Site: brandenburg
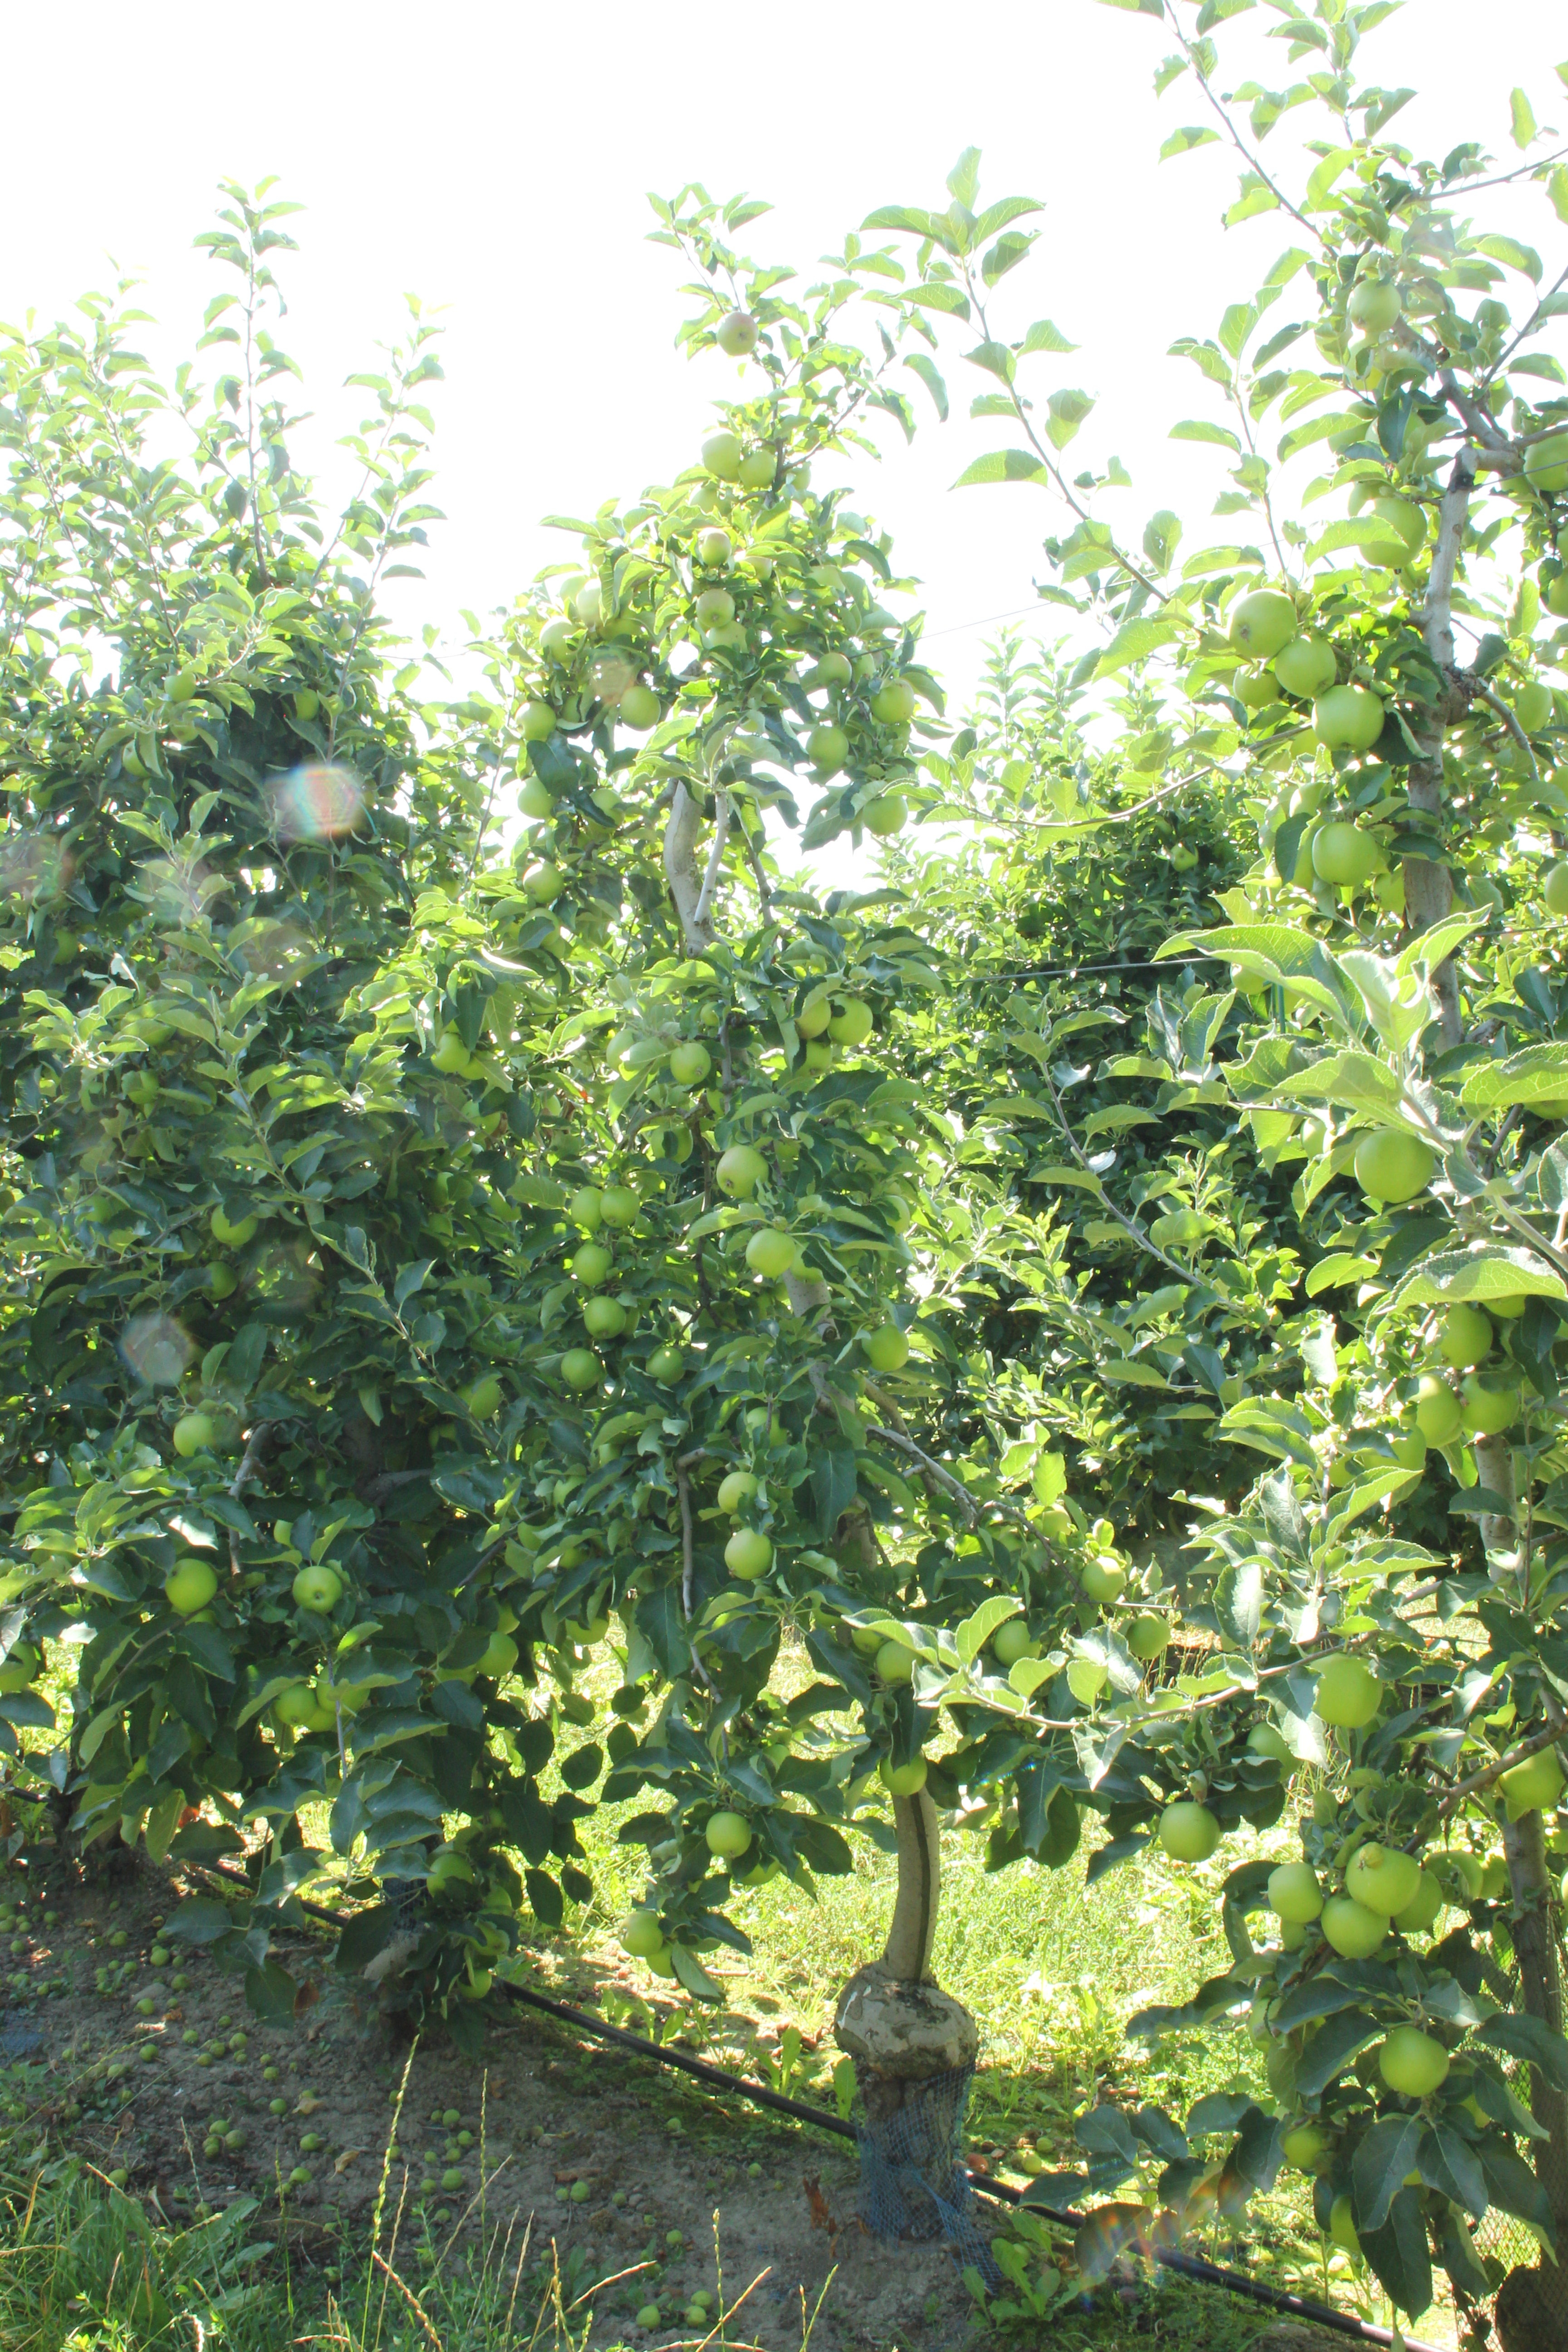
Growth stage (BBCH 77): Development of fruit